Bar Beach, Lagos

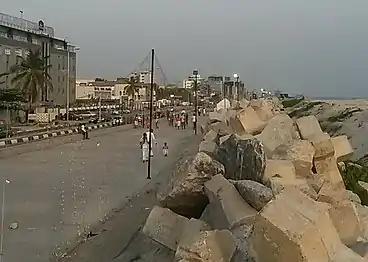

Over many years, Bar Beach developed a reputation for overflowing its banks and claiming lives and property. Many times, the Ahmadu Bello Way, the road closest to its banks, was closed for safety reasons. Studies showed that between eight and fourteen meters of beach-front was eroded annually along Bar Beach.